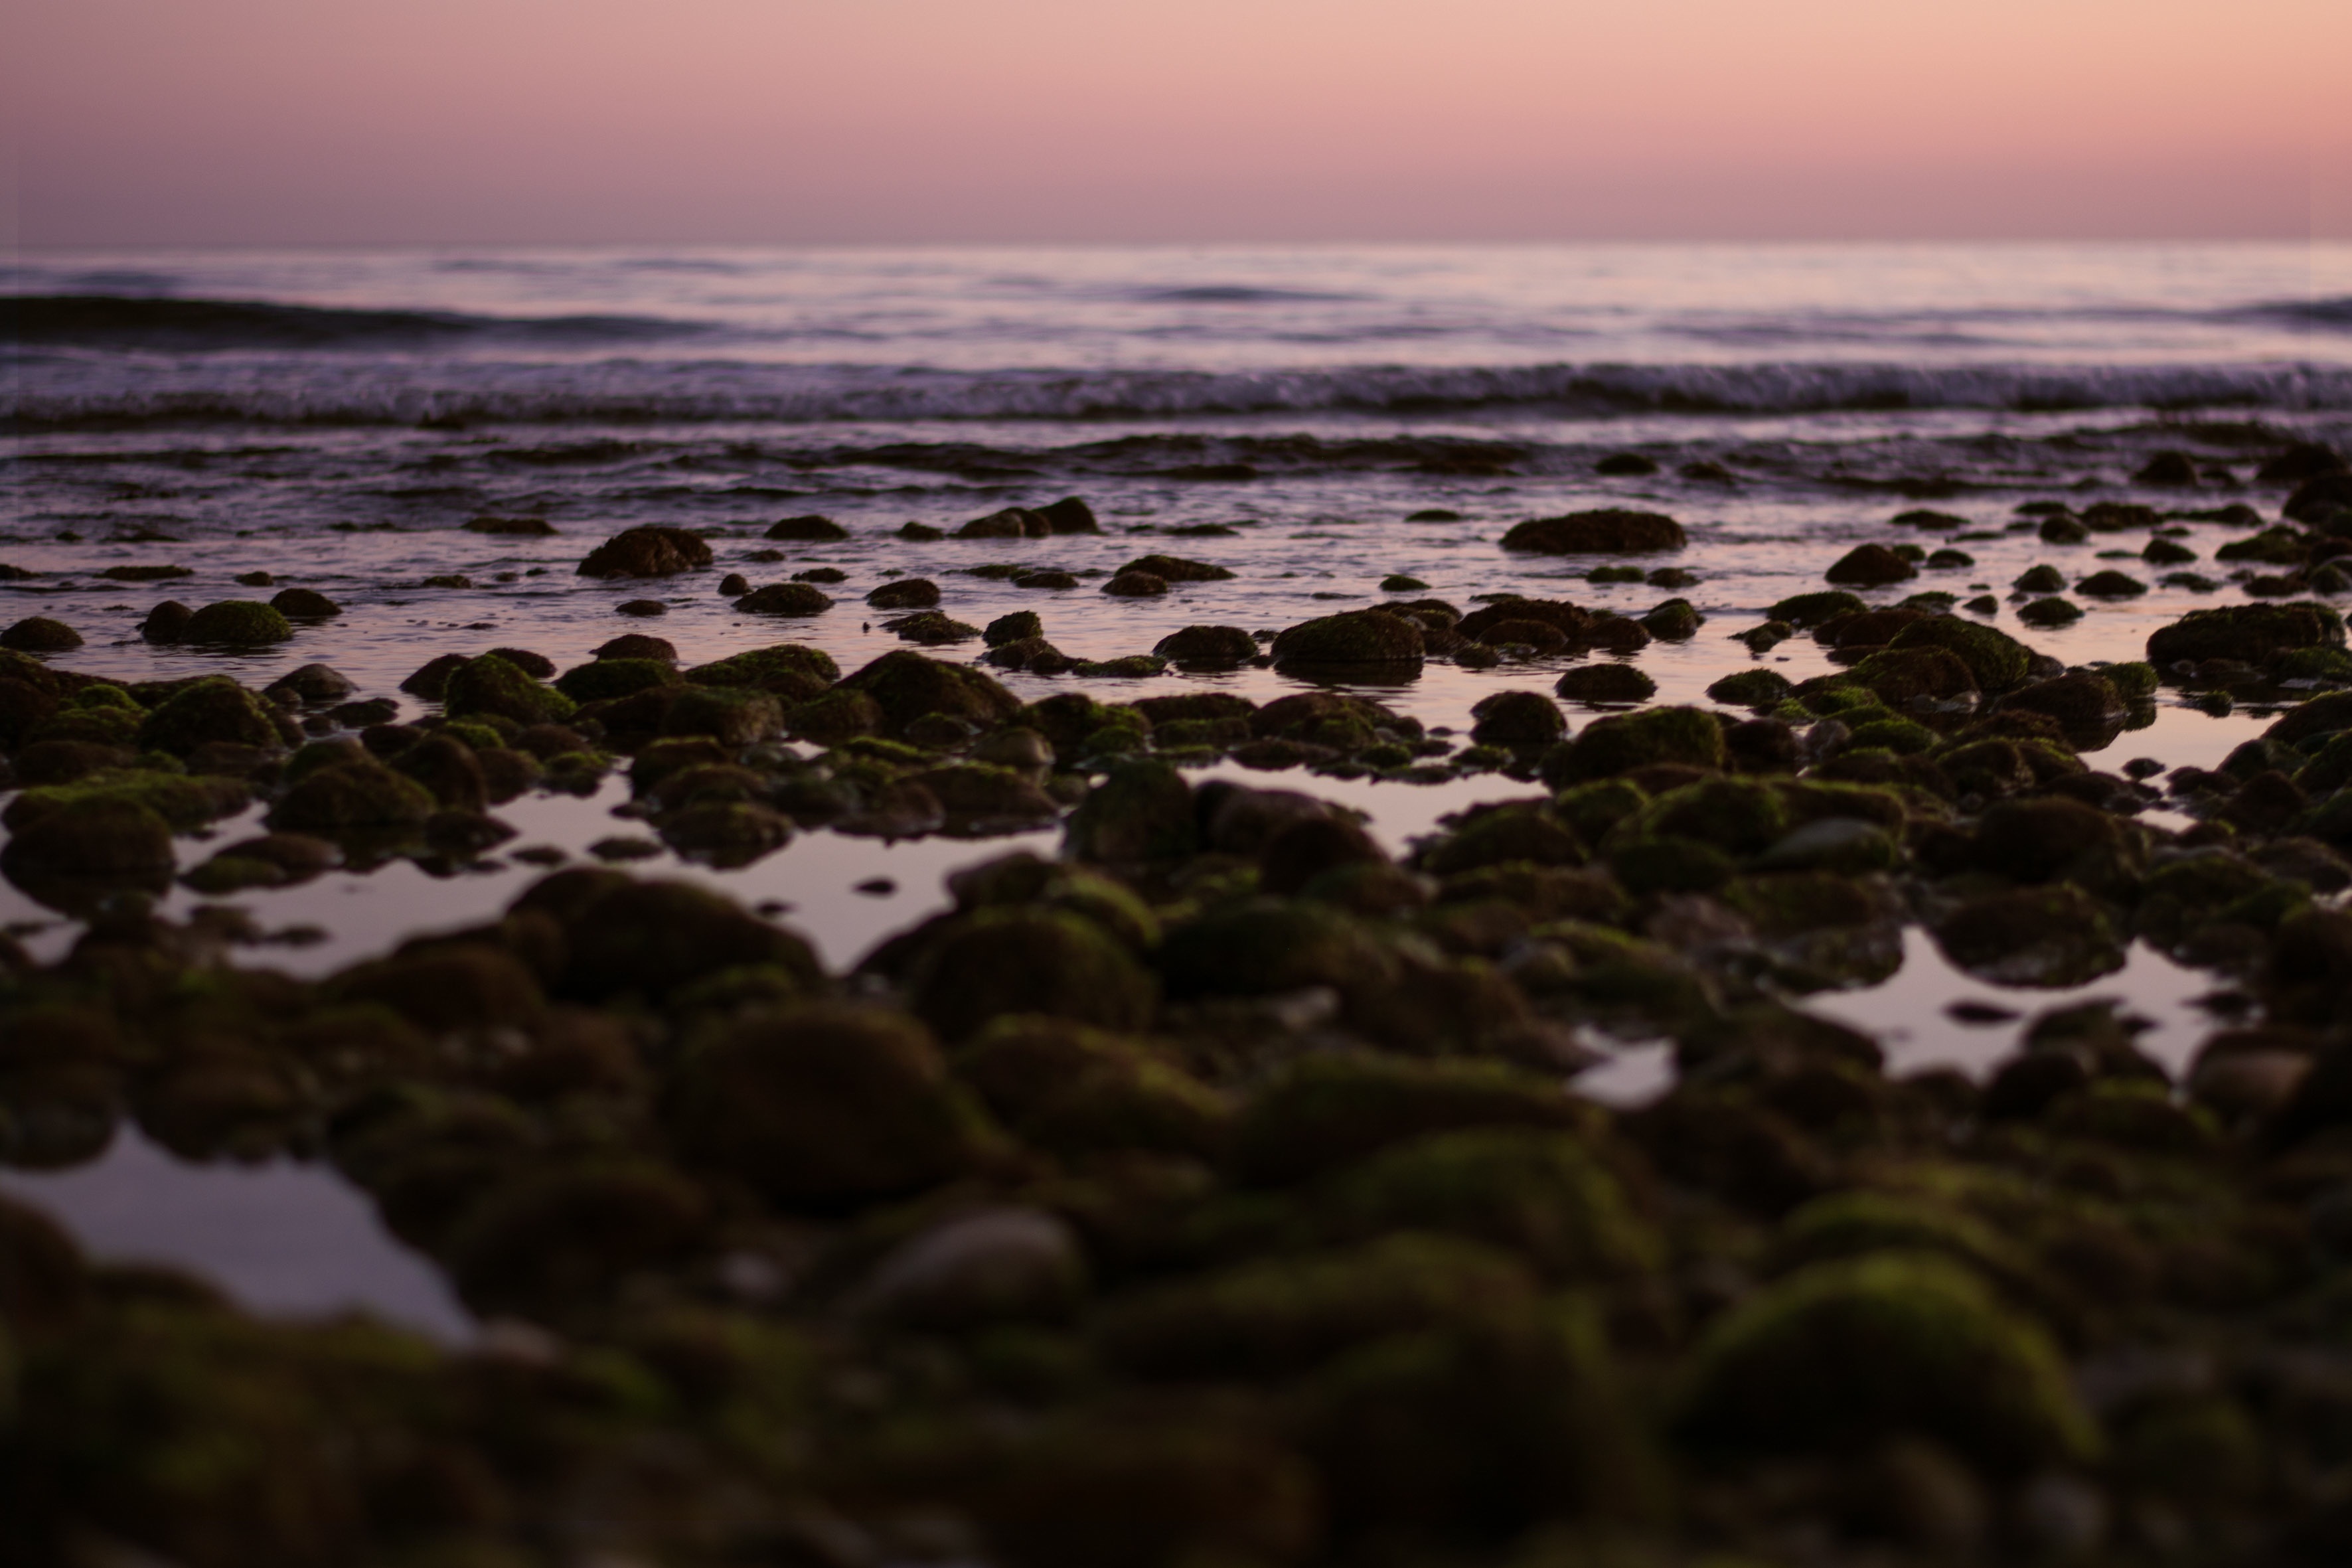
beach, sea, coast, water, nature, outdoor, sand, rock, ocean, horizon, cloud, sunrise, sunset, sunlight, morning, shore, wave, dawn, moss, dusk, evening, twilight, reflection, tranquil, peaceful, calm, bay, material, body of water, stones, pebbles, vegetation, scene, habitat, natural environment, wind wave